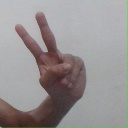
अक्षर: ऐ